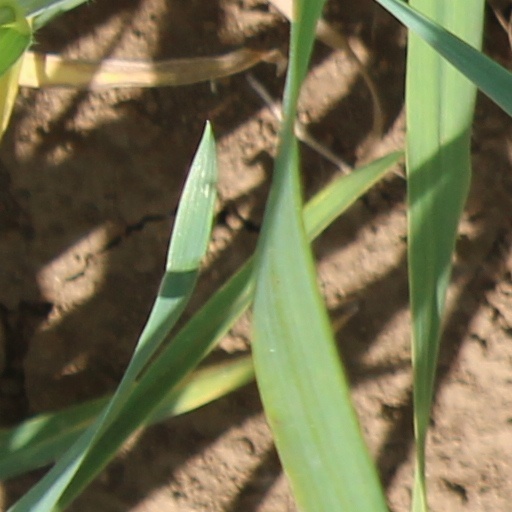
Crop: wheat